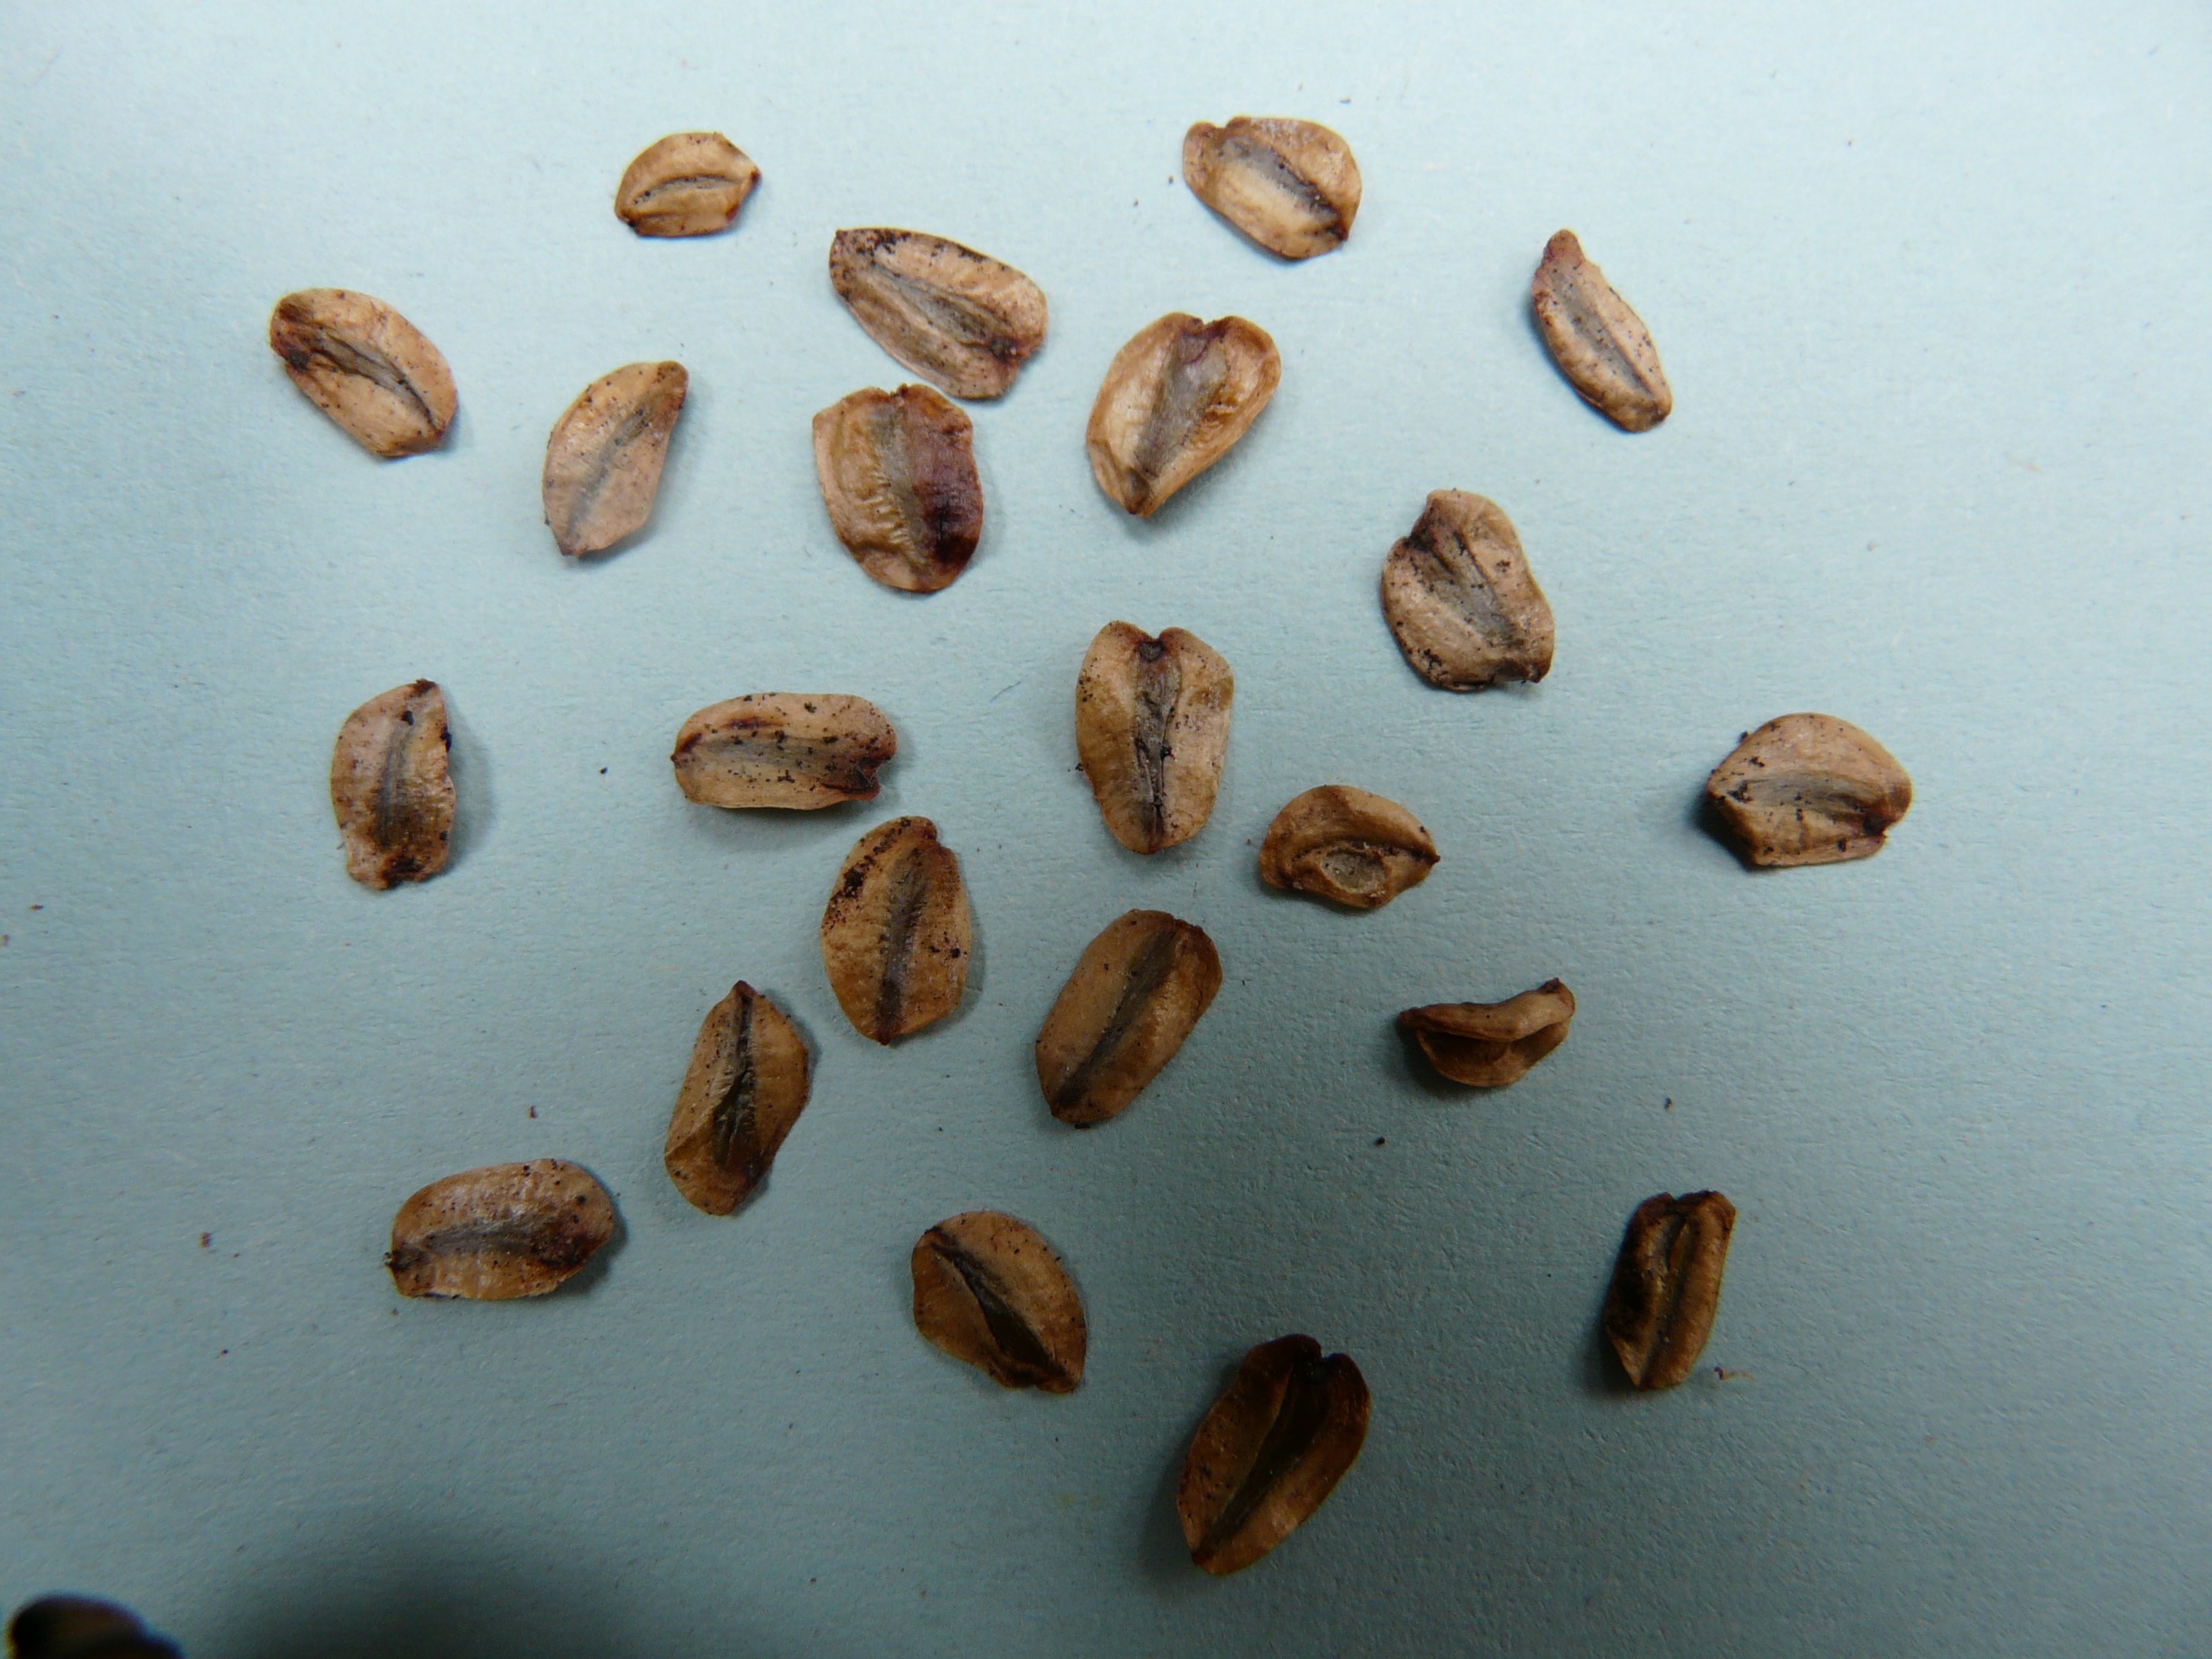
plant, wood, leaf, food, produce, close up, seeds, flowering plant, germ, germinate, grass family, nuts seeds, sequoia seeds